Kostyantyn Morozov

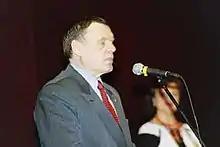
Morozov in 2003

Kostyantyn Petrovych Morozov (born 3 June 1944) is a Soviet-Ukrainian former military officer who served as the first Minister of Defence of Ukraine following its 1991 declaration of independence. Morozov also briefly served as Ukraine's ambassador to Iran in 2005 and as ambassador to NATO from 2005 to 2007. In his latter office, Morozov was a key figure in establishing Ukraine's policy of seeking to join NATO.